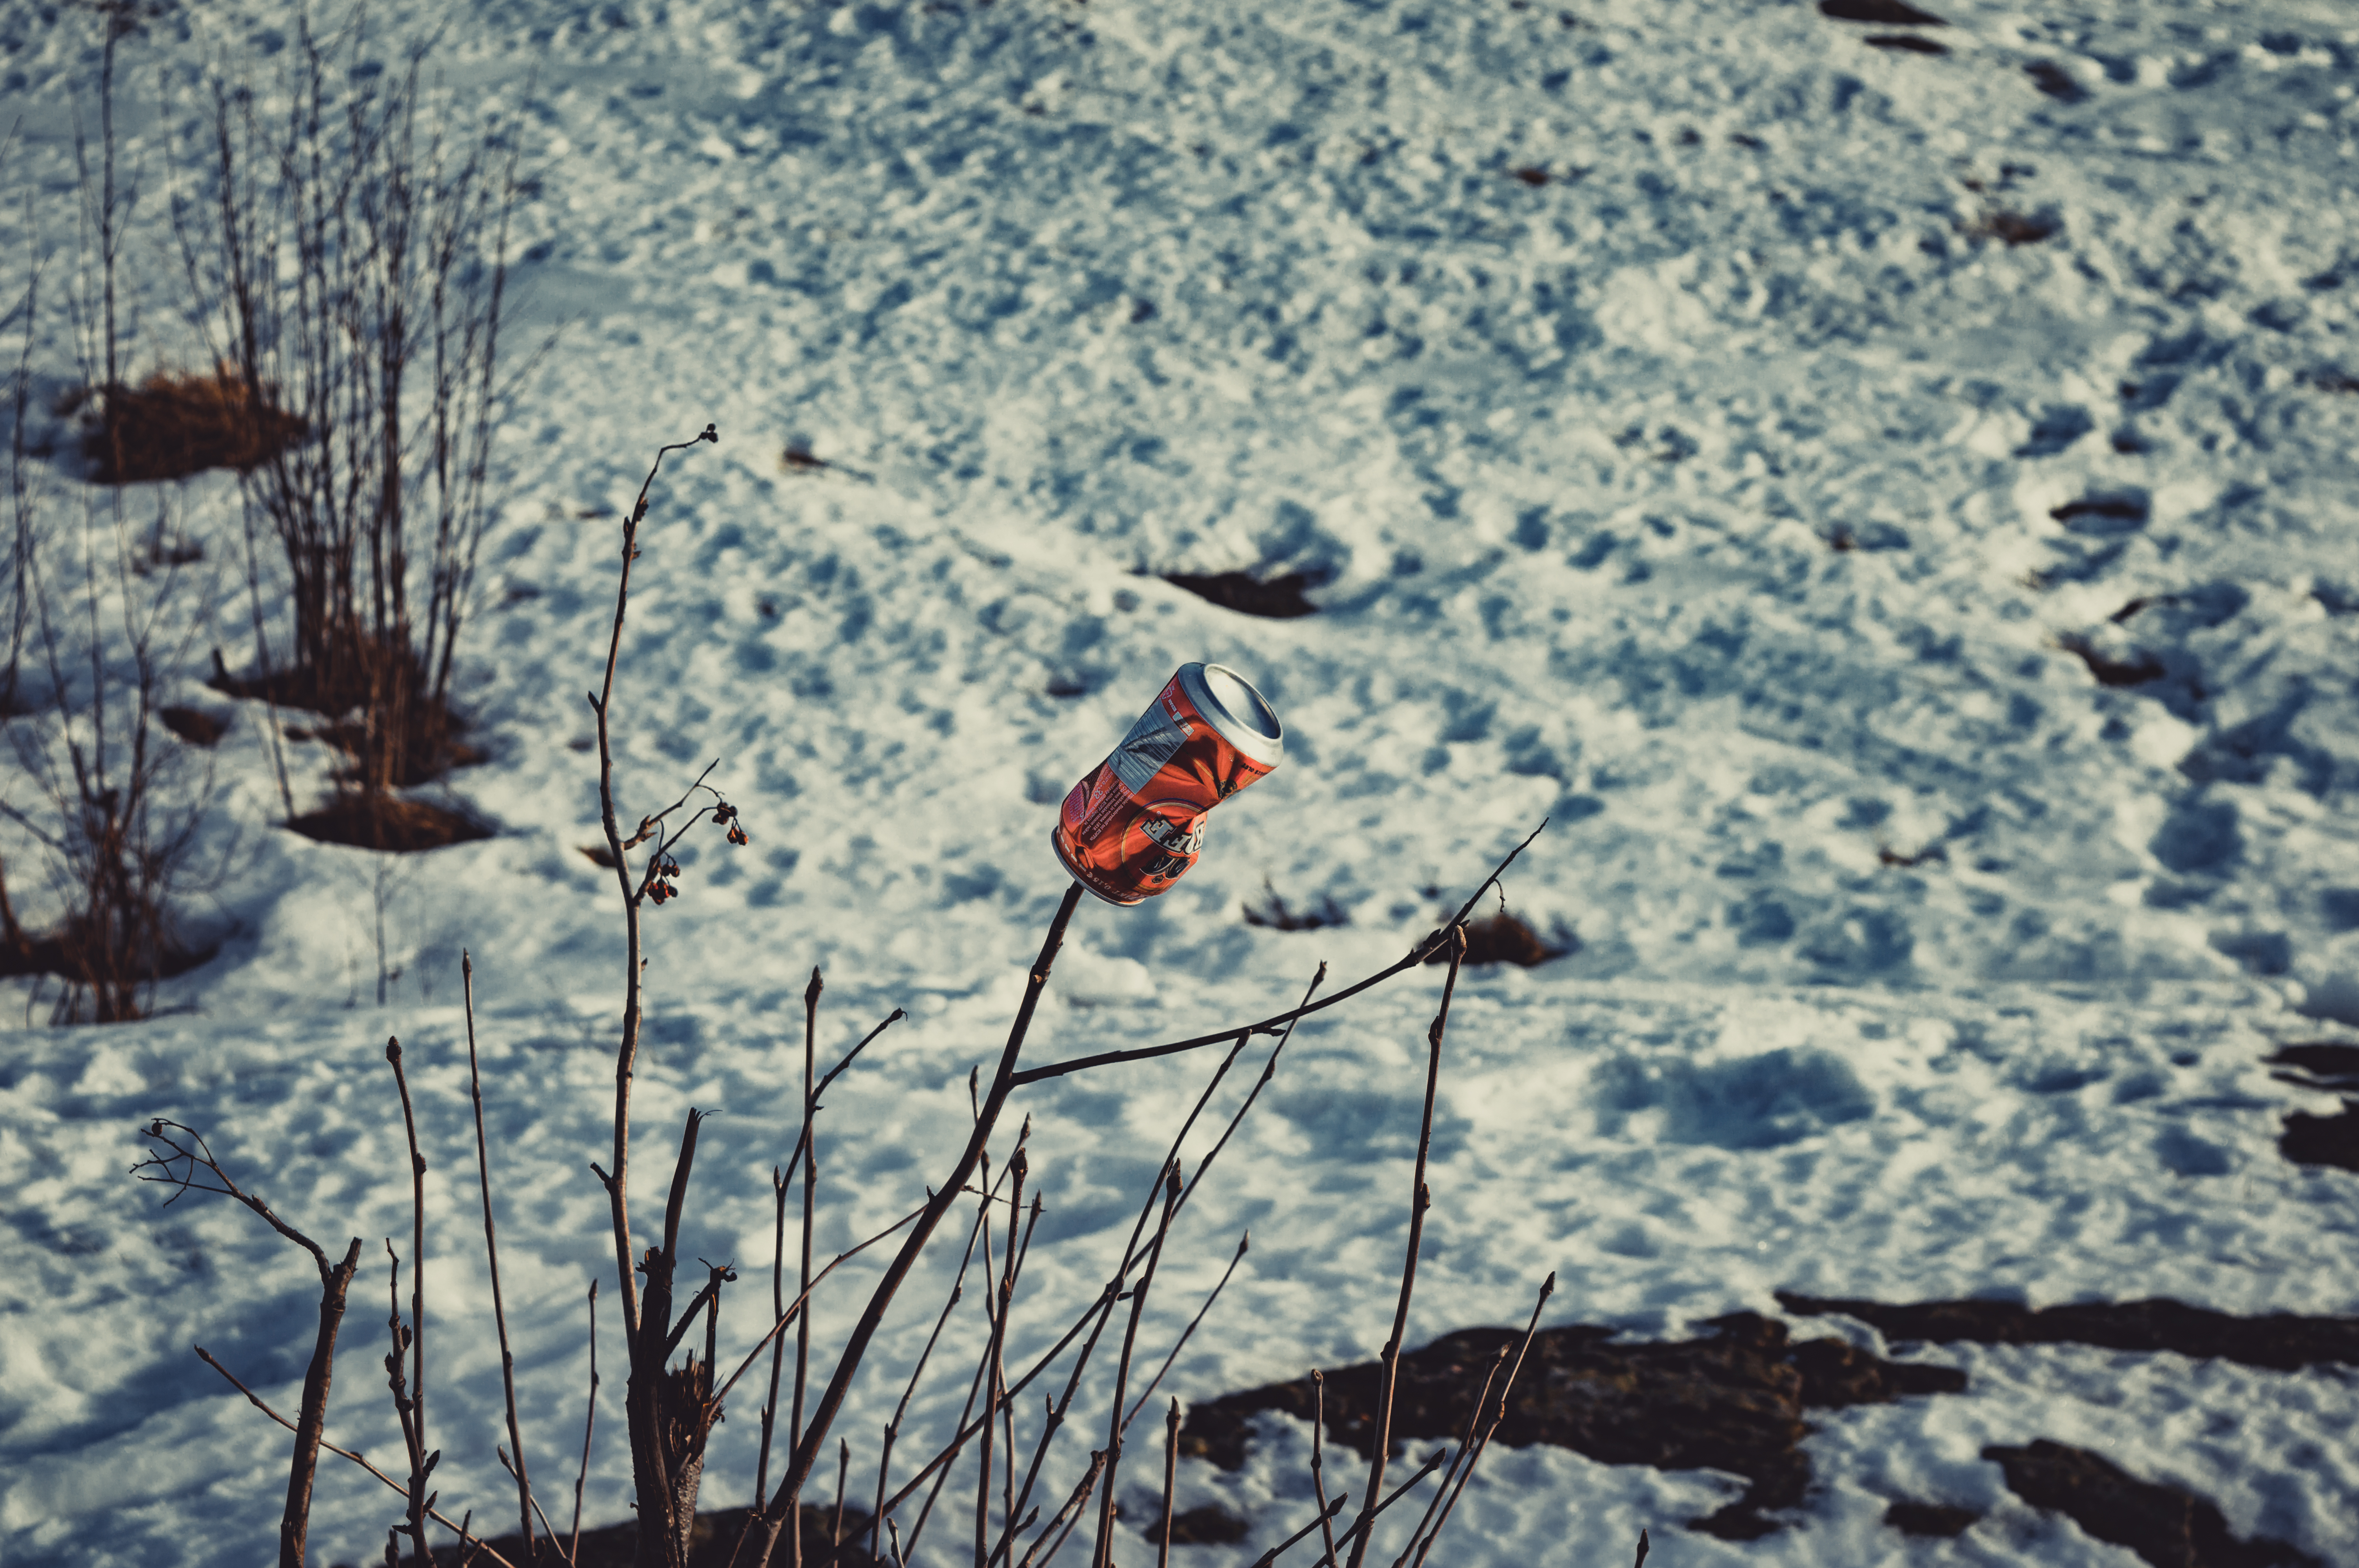
tree, nature, branch, snow, winter, bird, leaf, flower, weather, season, beer, plants, can, finland, helsinki, pihlajamki